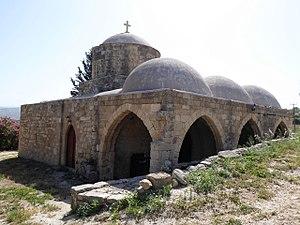
Krítou Térra est un village de Chypre de plus de 86 habitants.